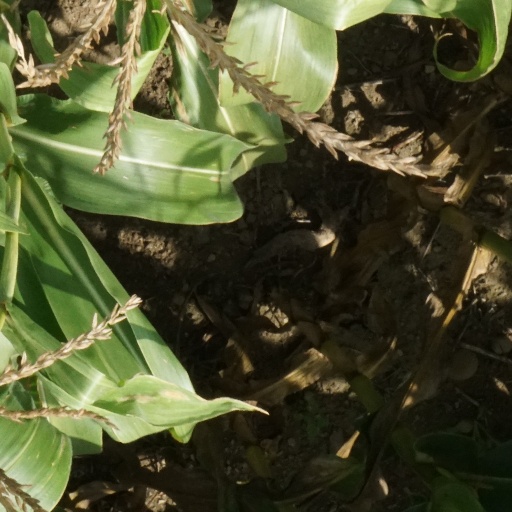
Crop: maize; corn